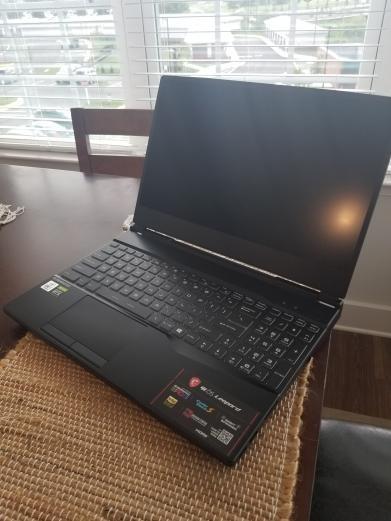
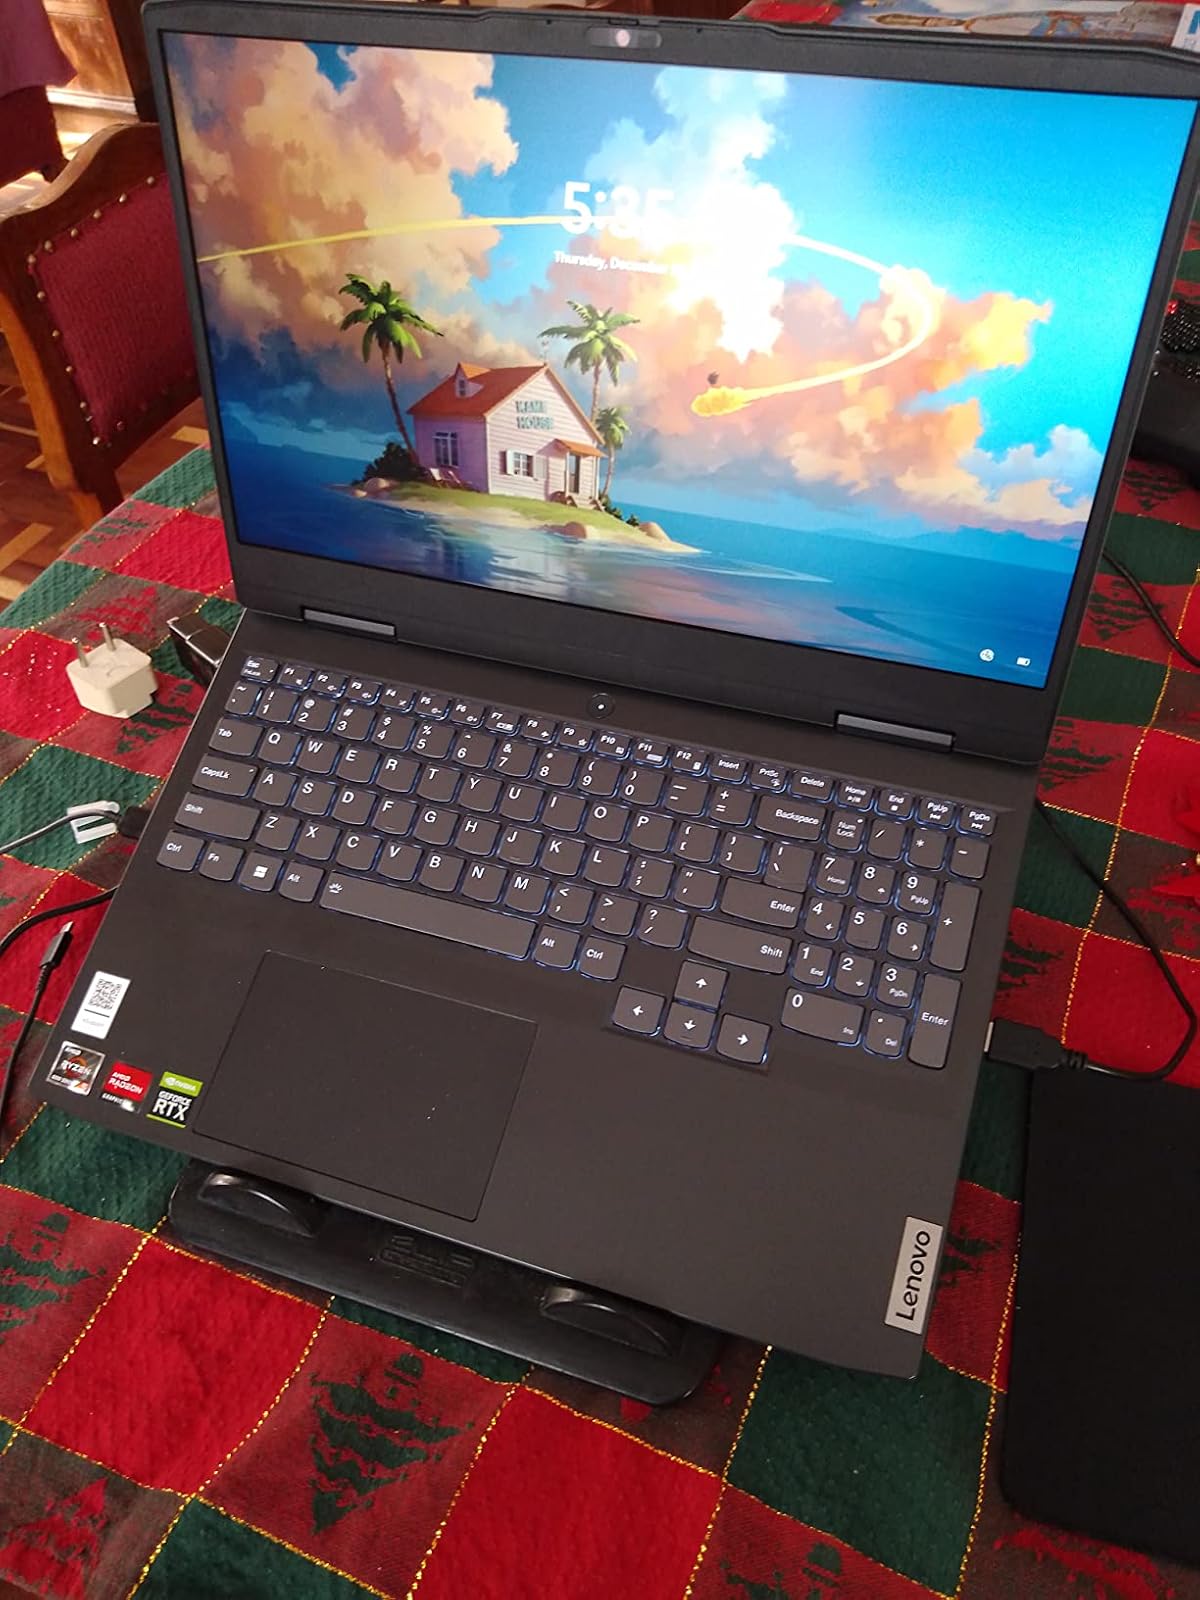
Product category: laptop
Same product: no